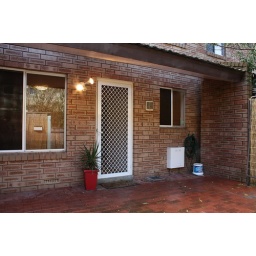
Our new front door (and our gate/letterbox in the window reflection). Shot from our courtyard.